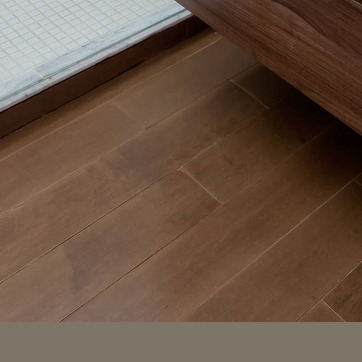
Material: wood